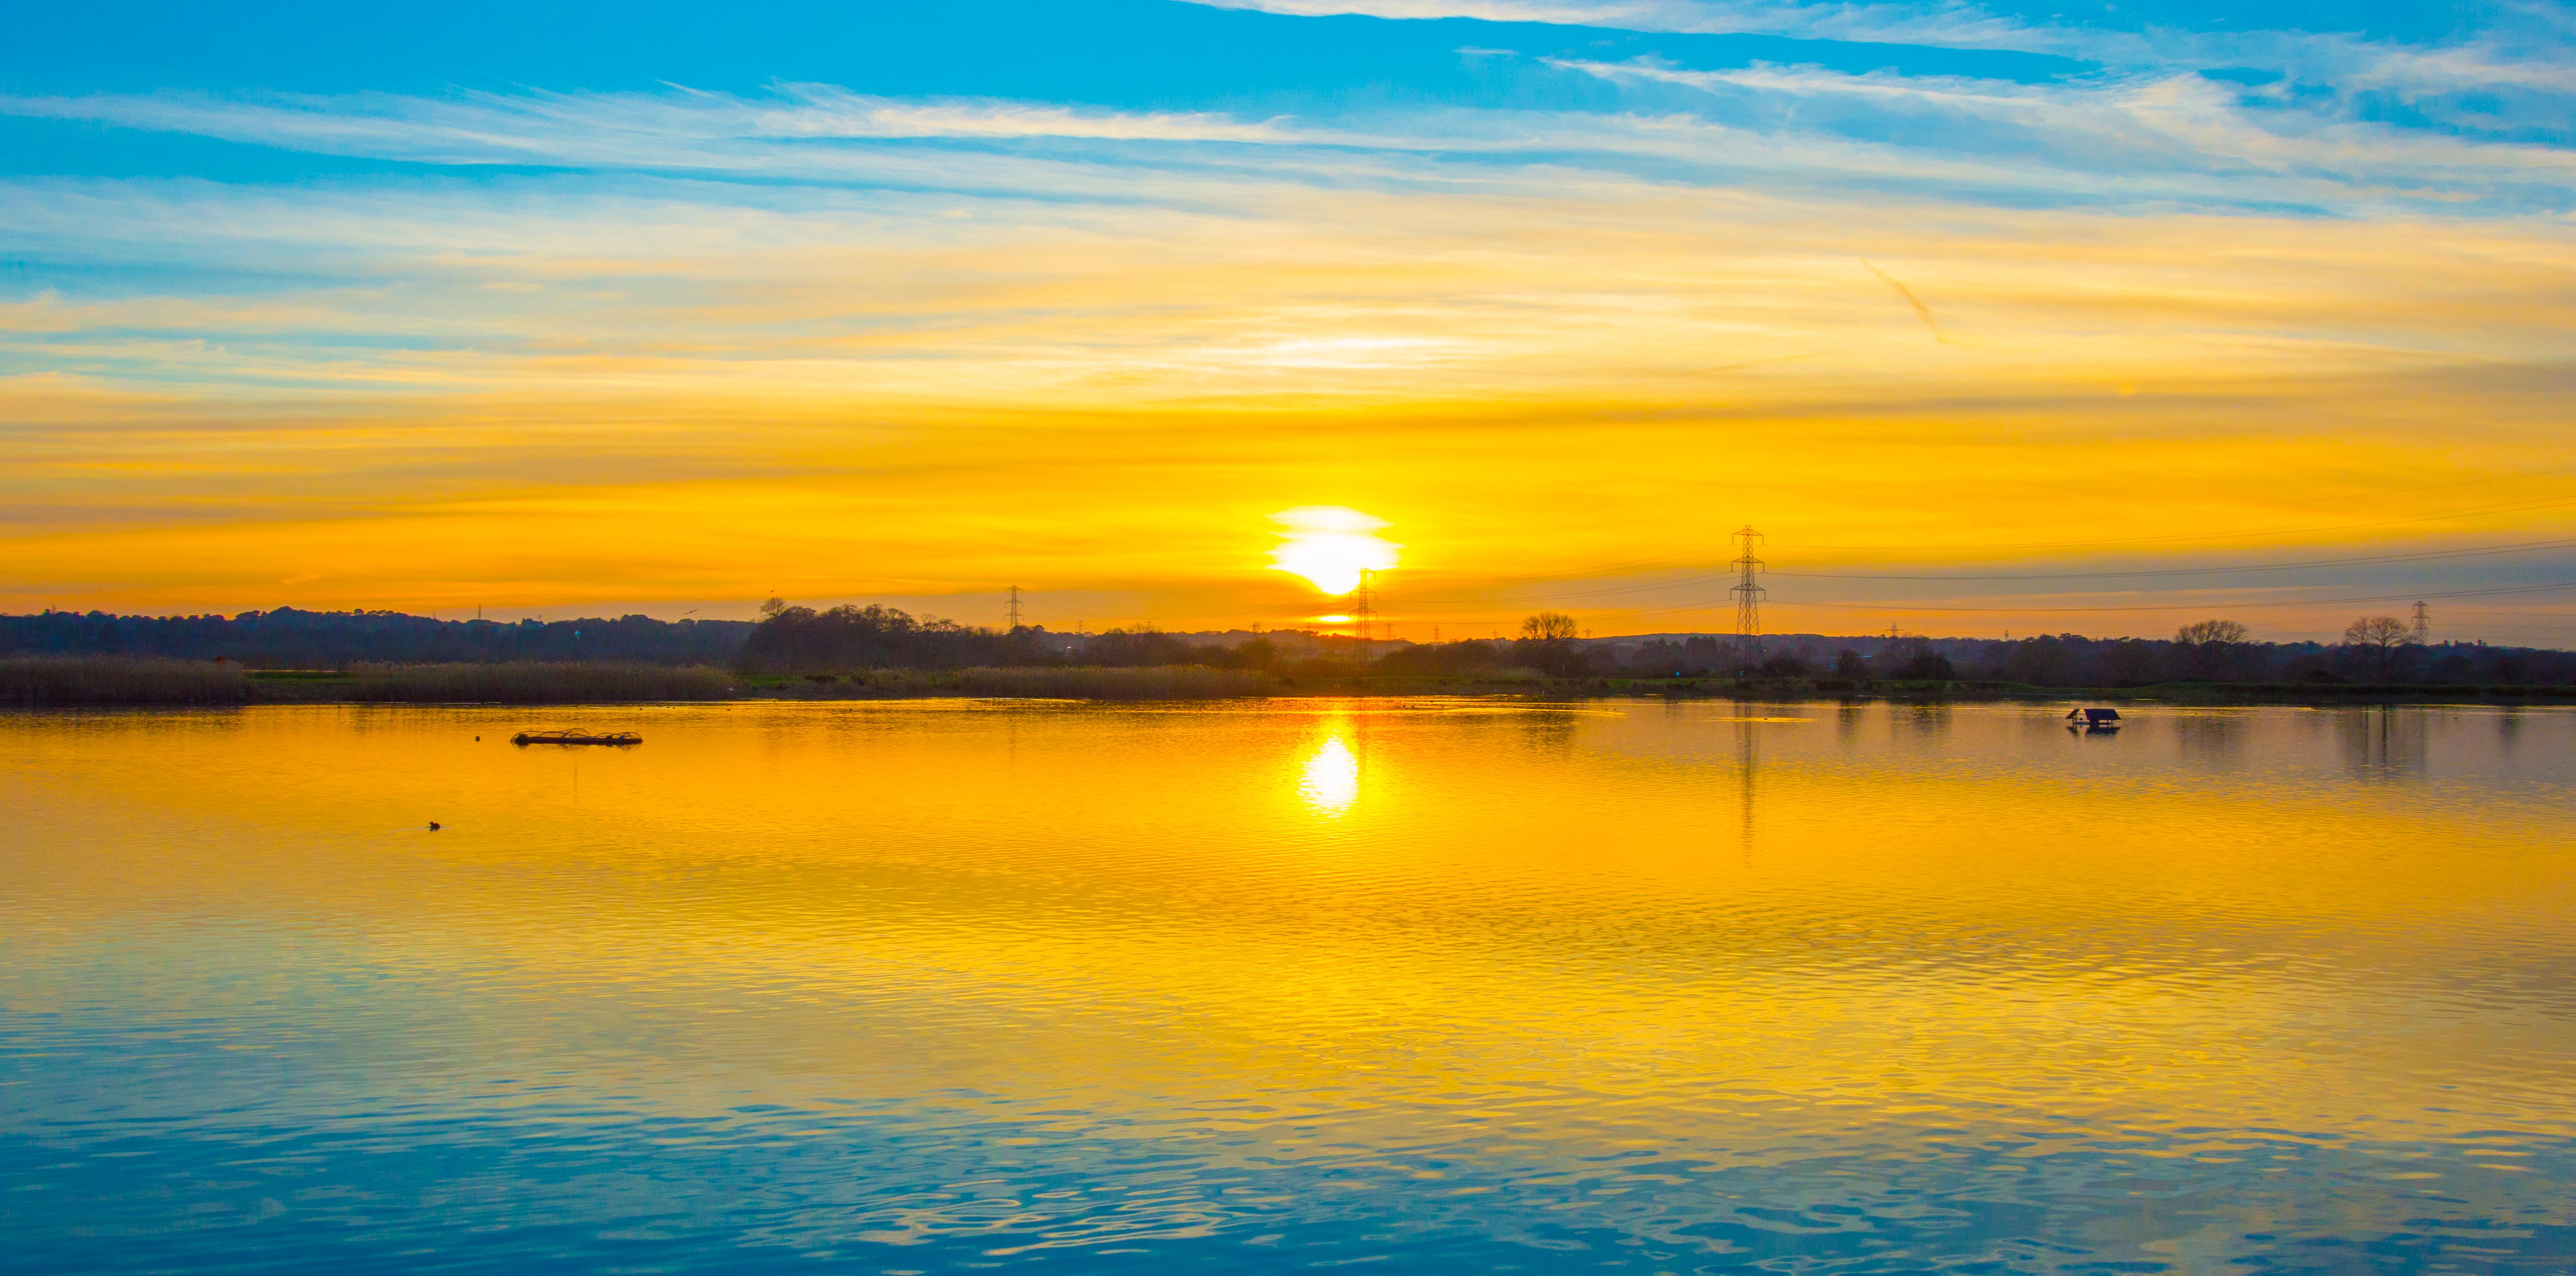
sea, horizon, cloud, sky, sun, sunrise, sunset, sunlight, morning, shore, lake, dawn, dusk, evening, reflection, reservoir, nikon, lakes, loch, dorset, longham, ferndown, afterglow